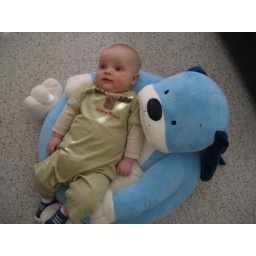
"Sitting" in Ethan's dog chair